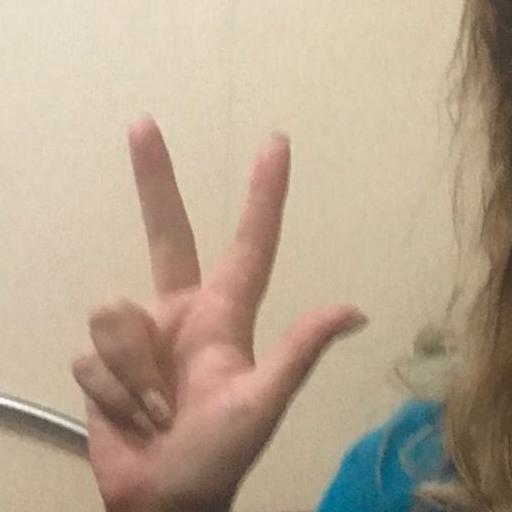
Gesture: three2